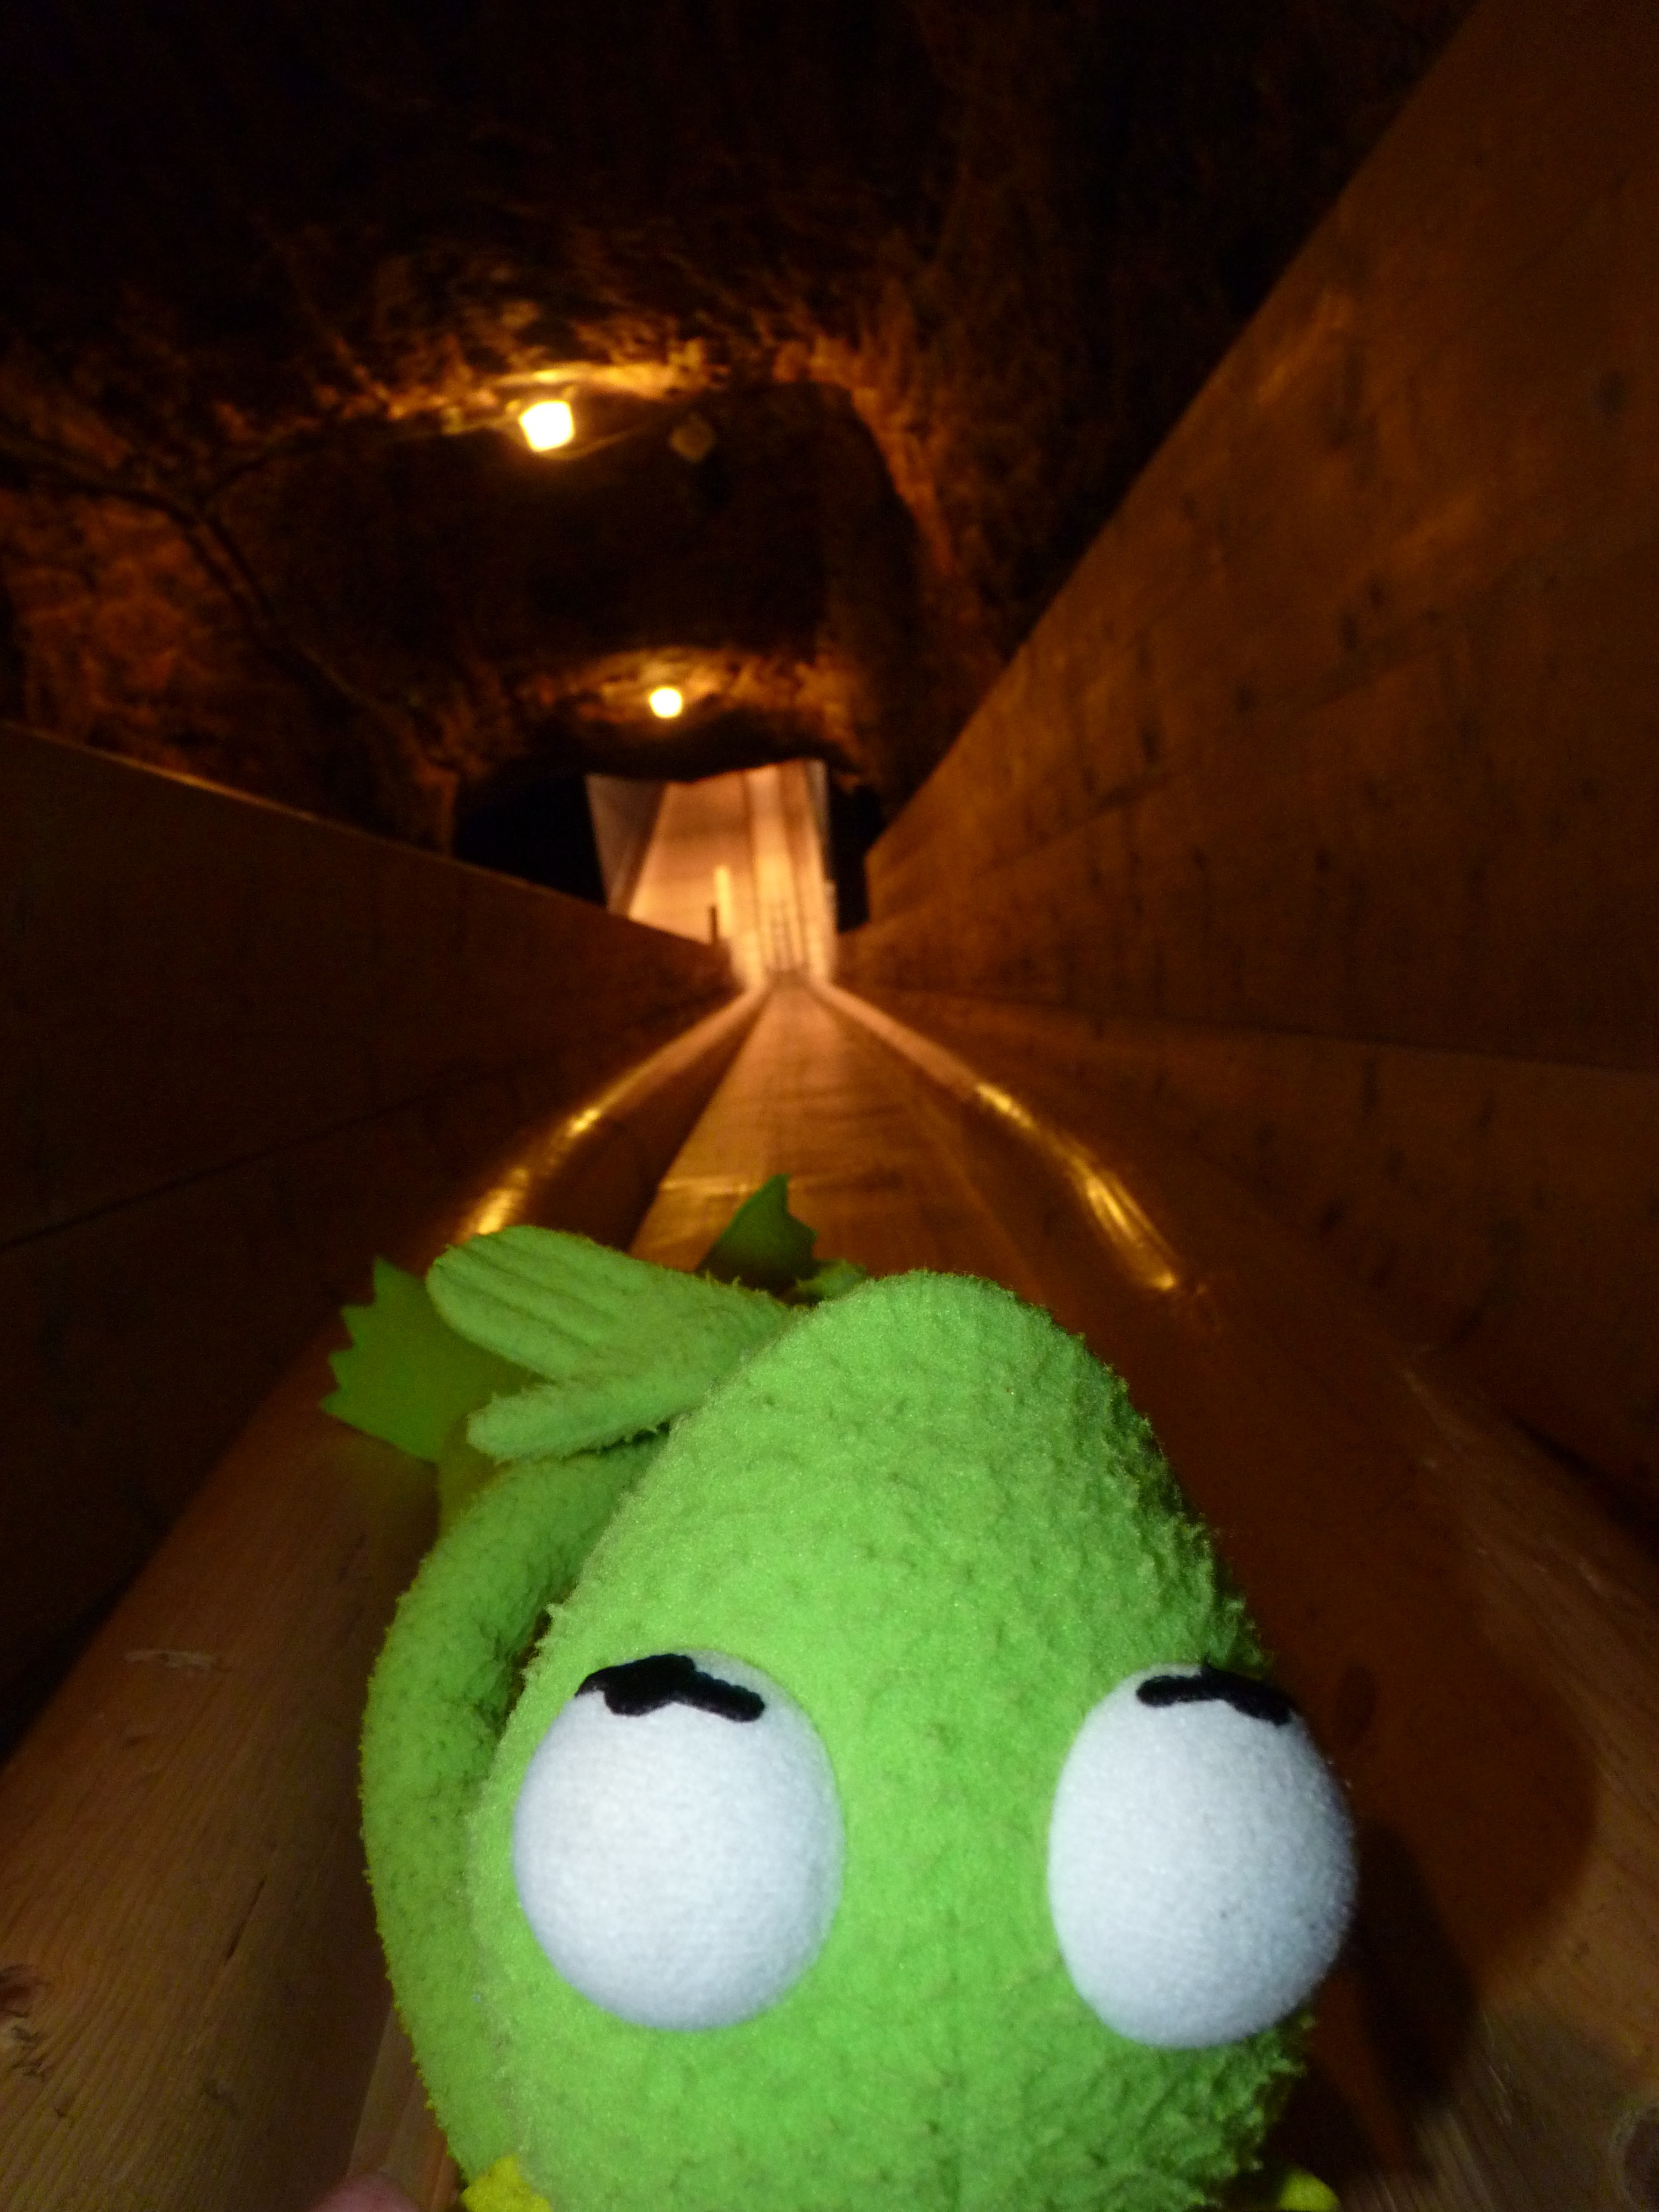
green, frog, mine, kermit, slip, salt mine